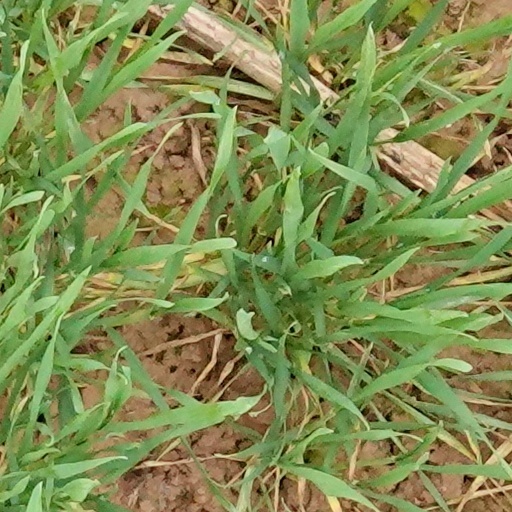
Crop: wheat